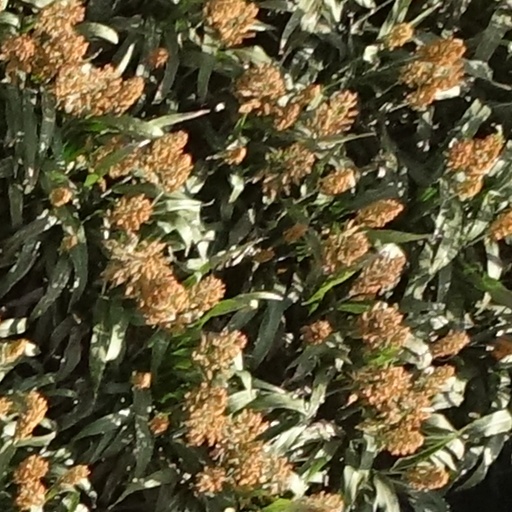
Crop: sorghum